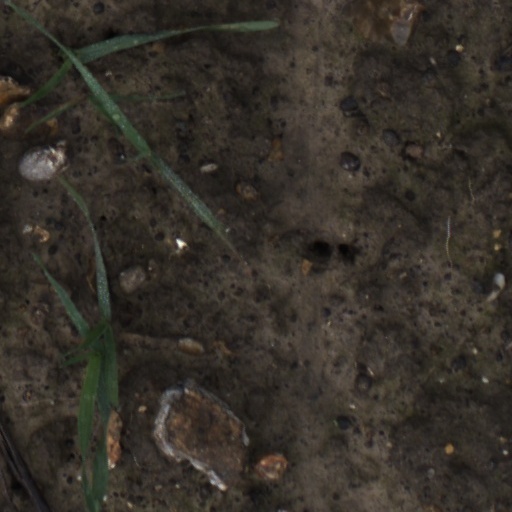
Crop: wheat